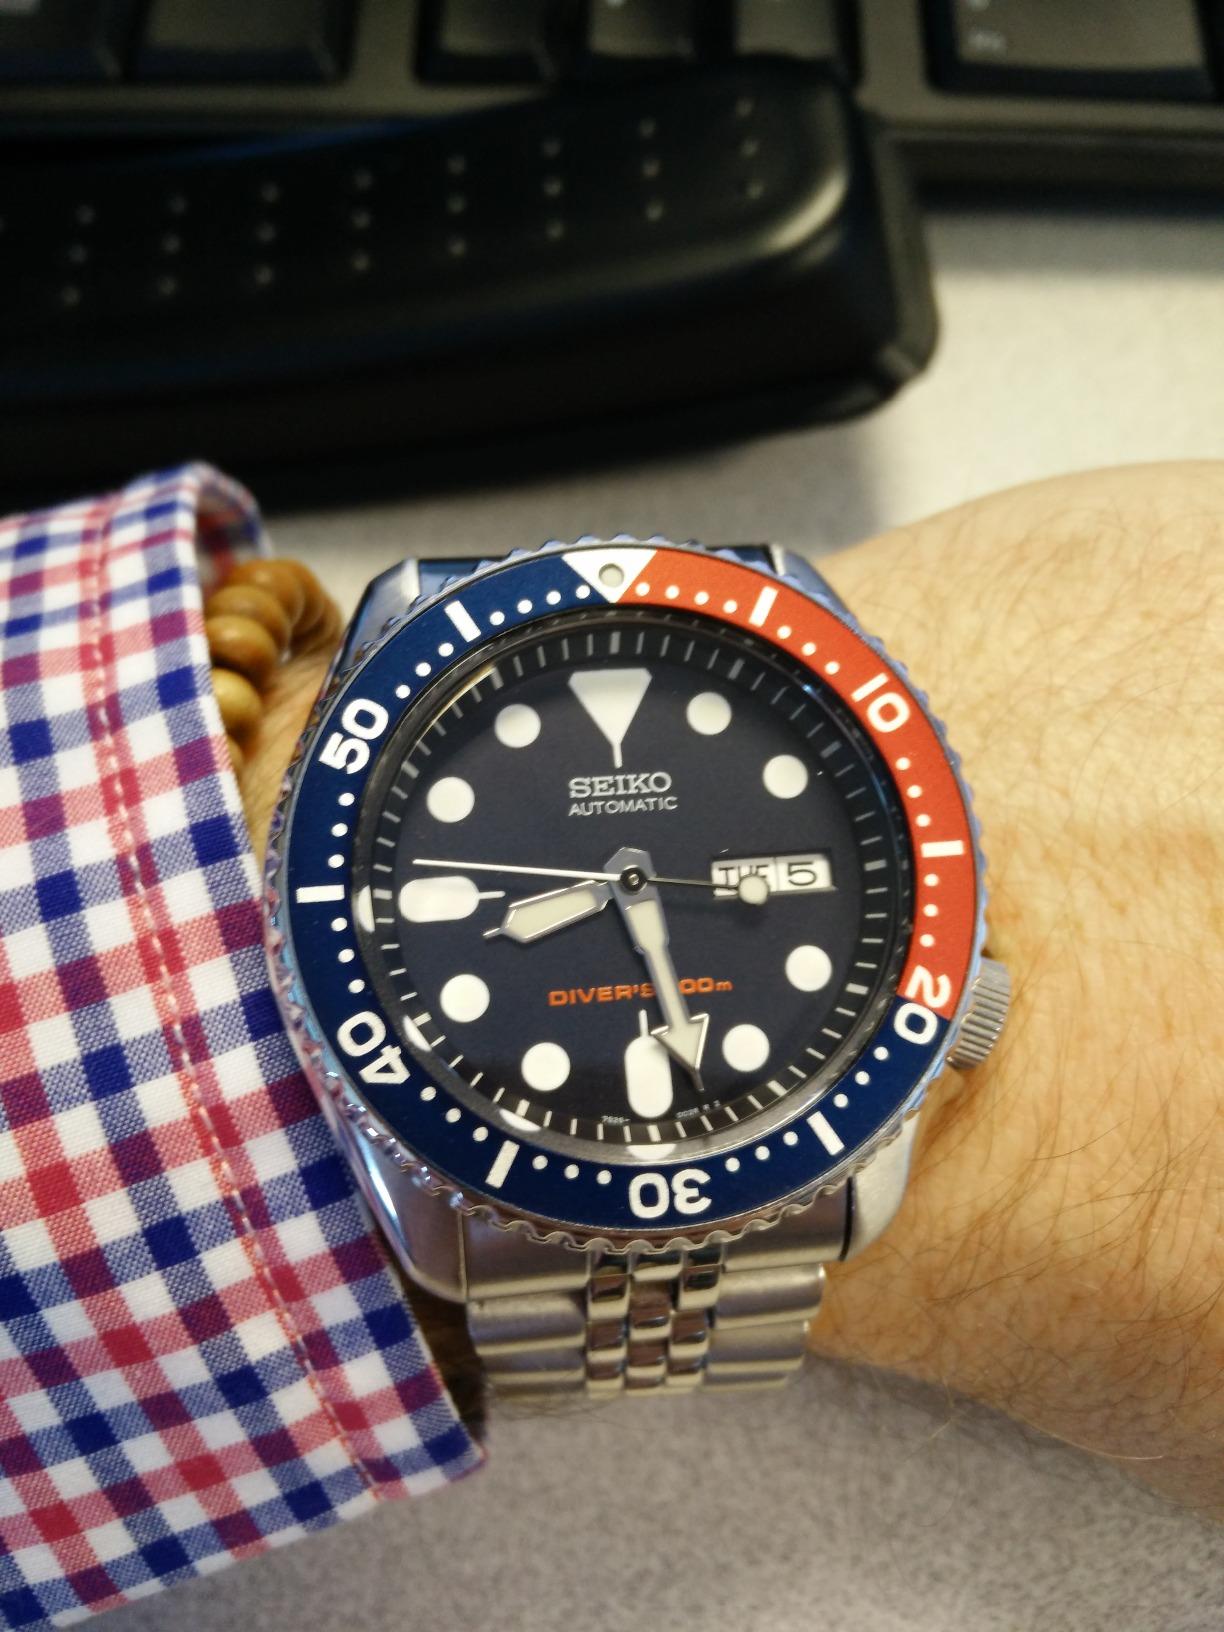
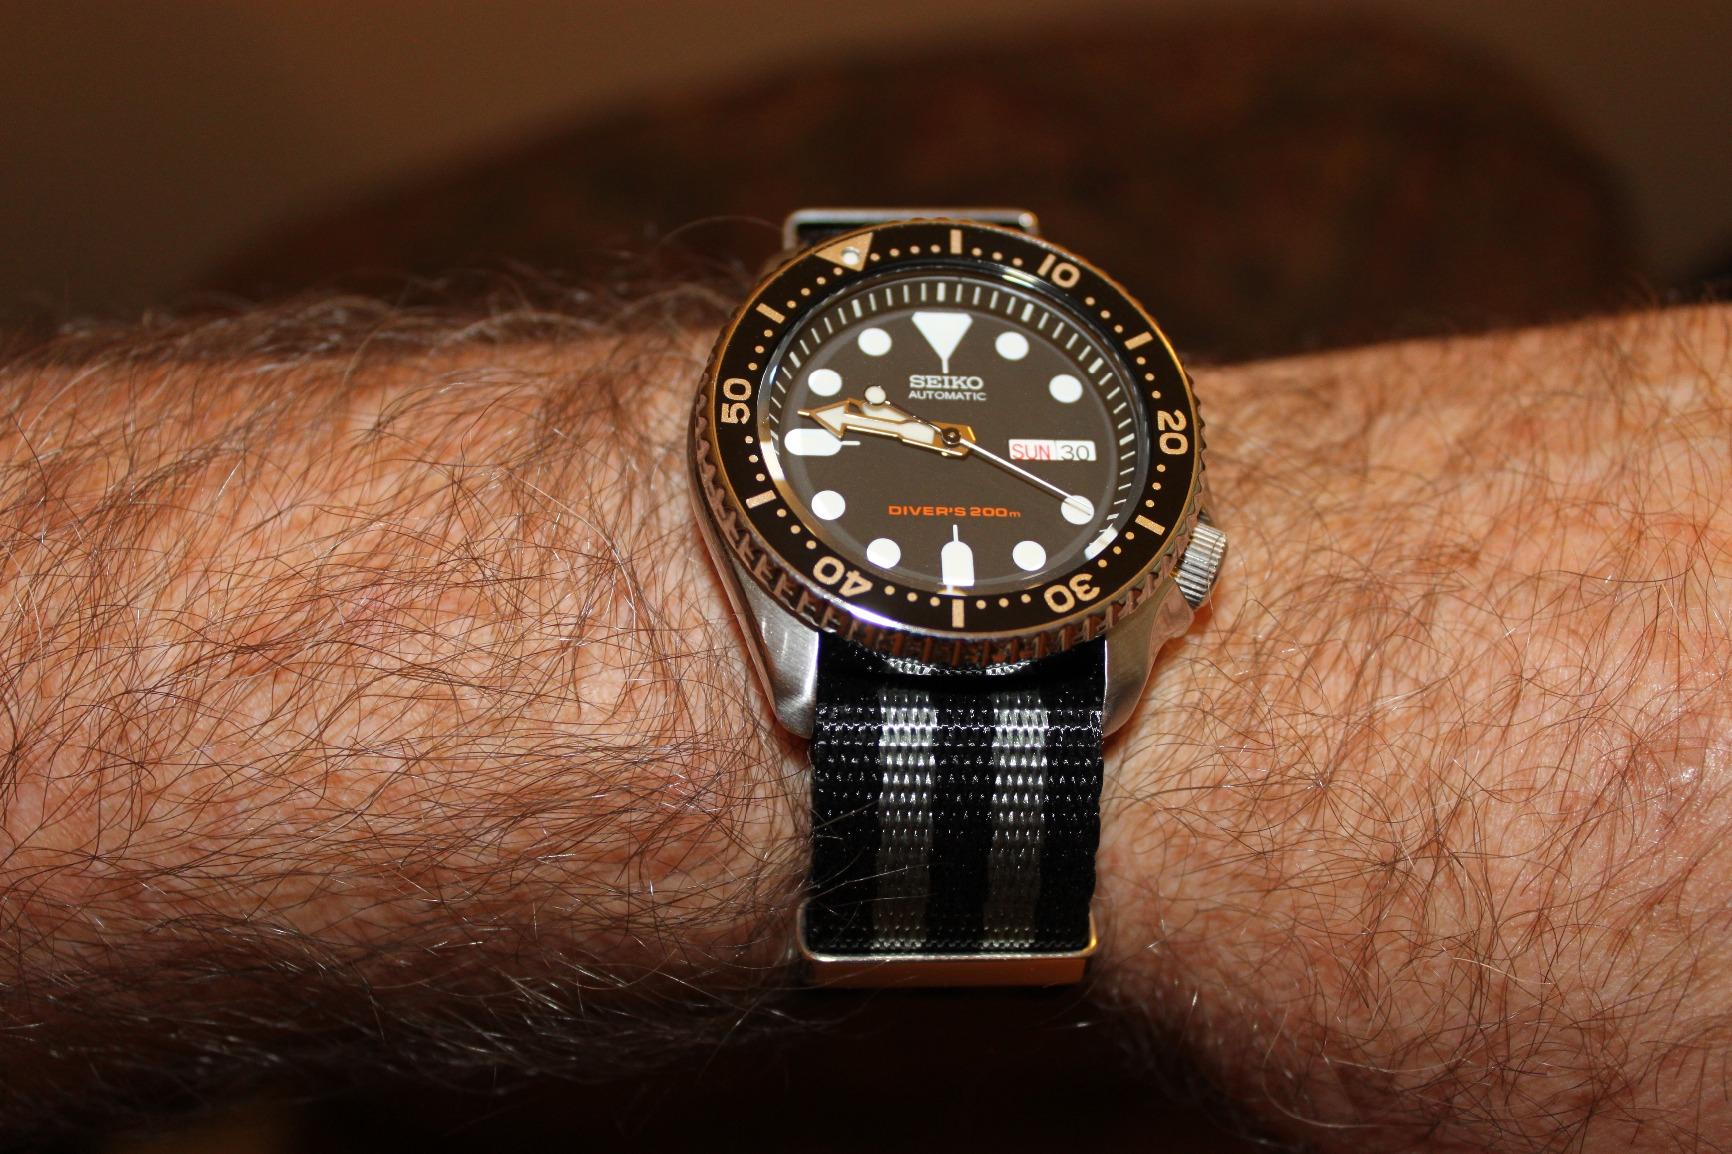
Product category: accessories_watch
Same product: no